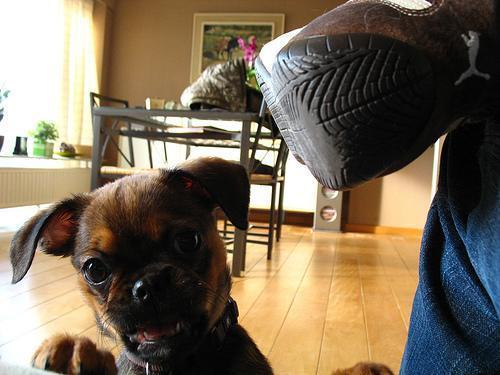
Brabancon_griffon